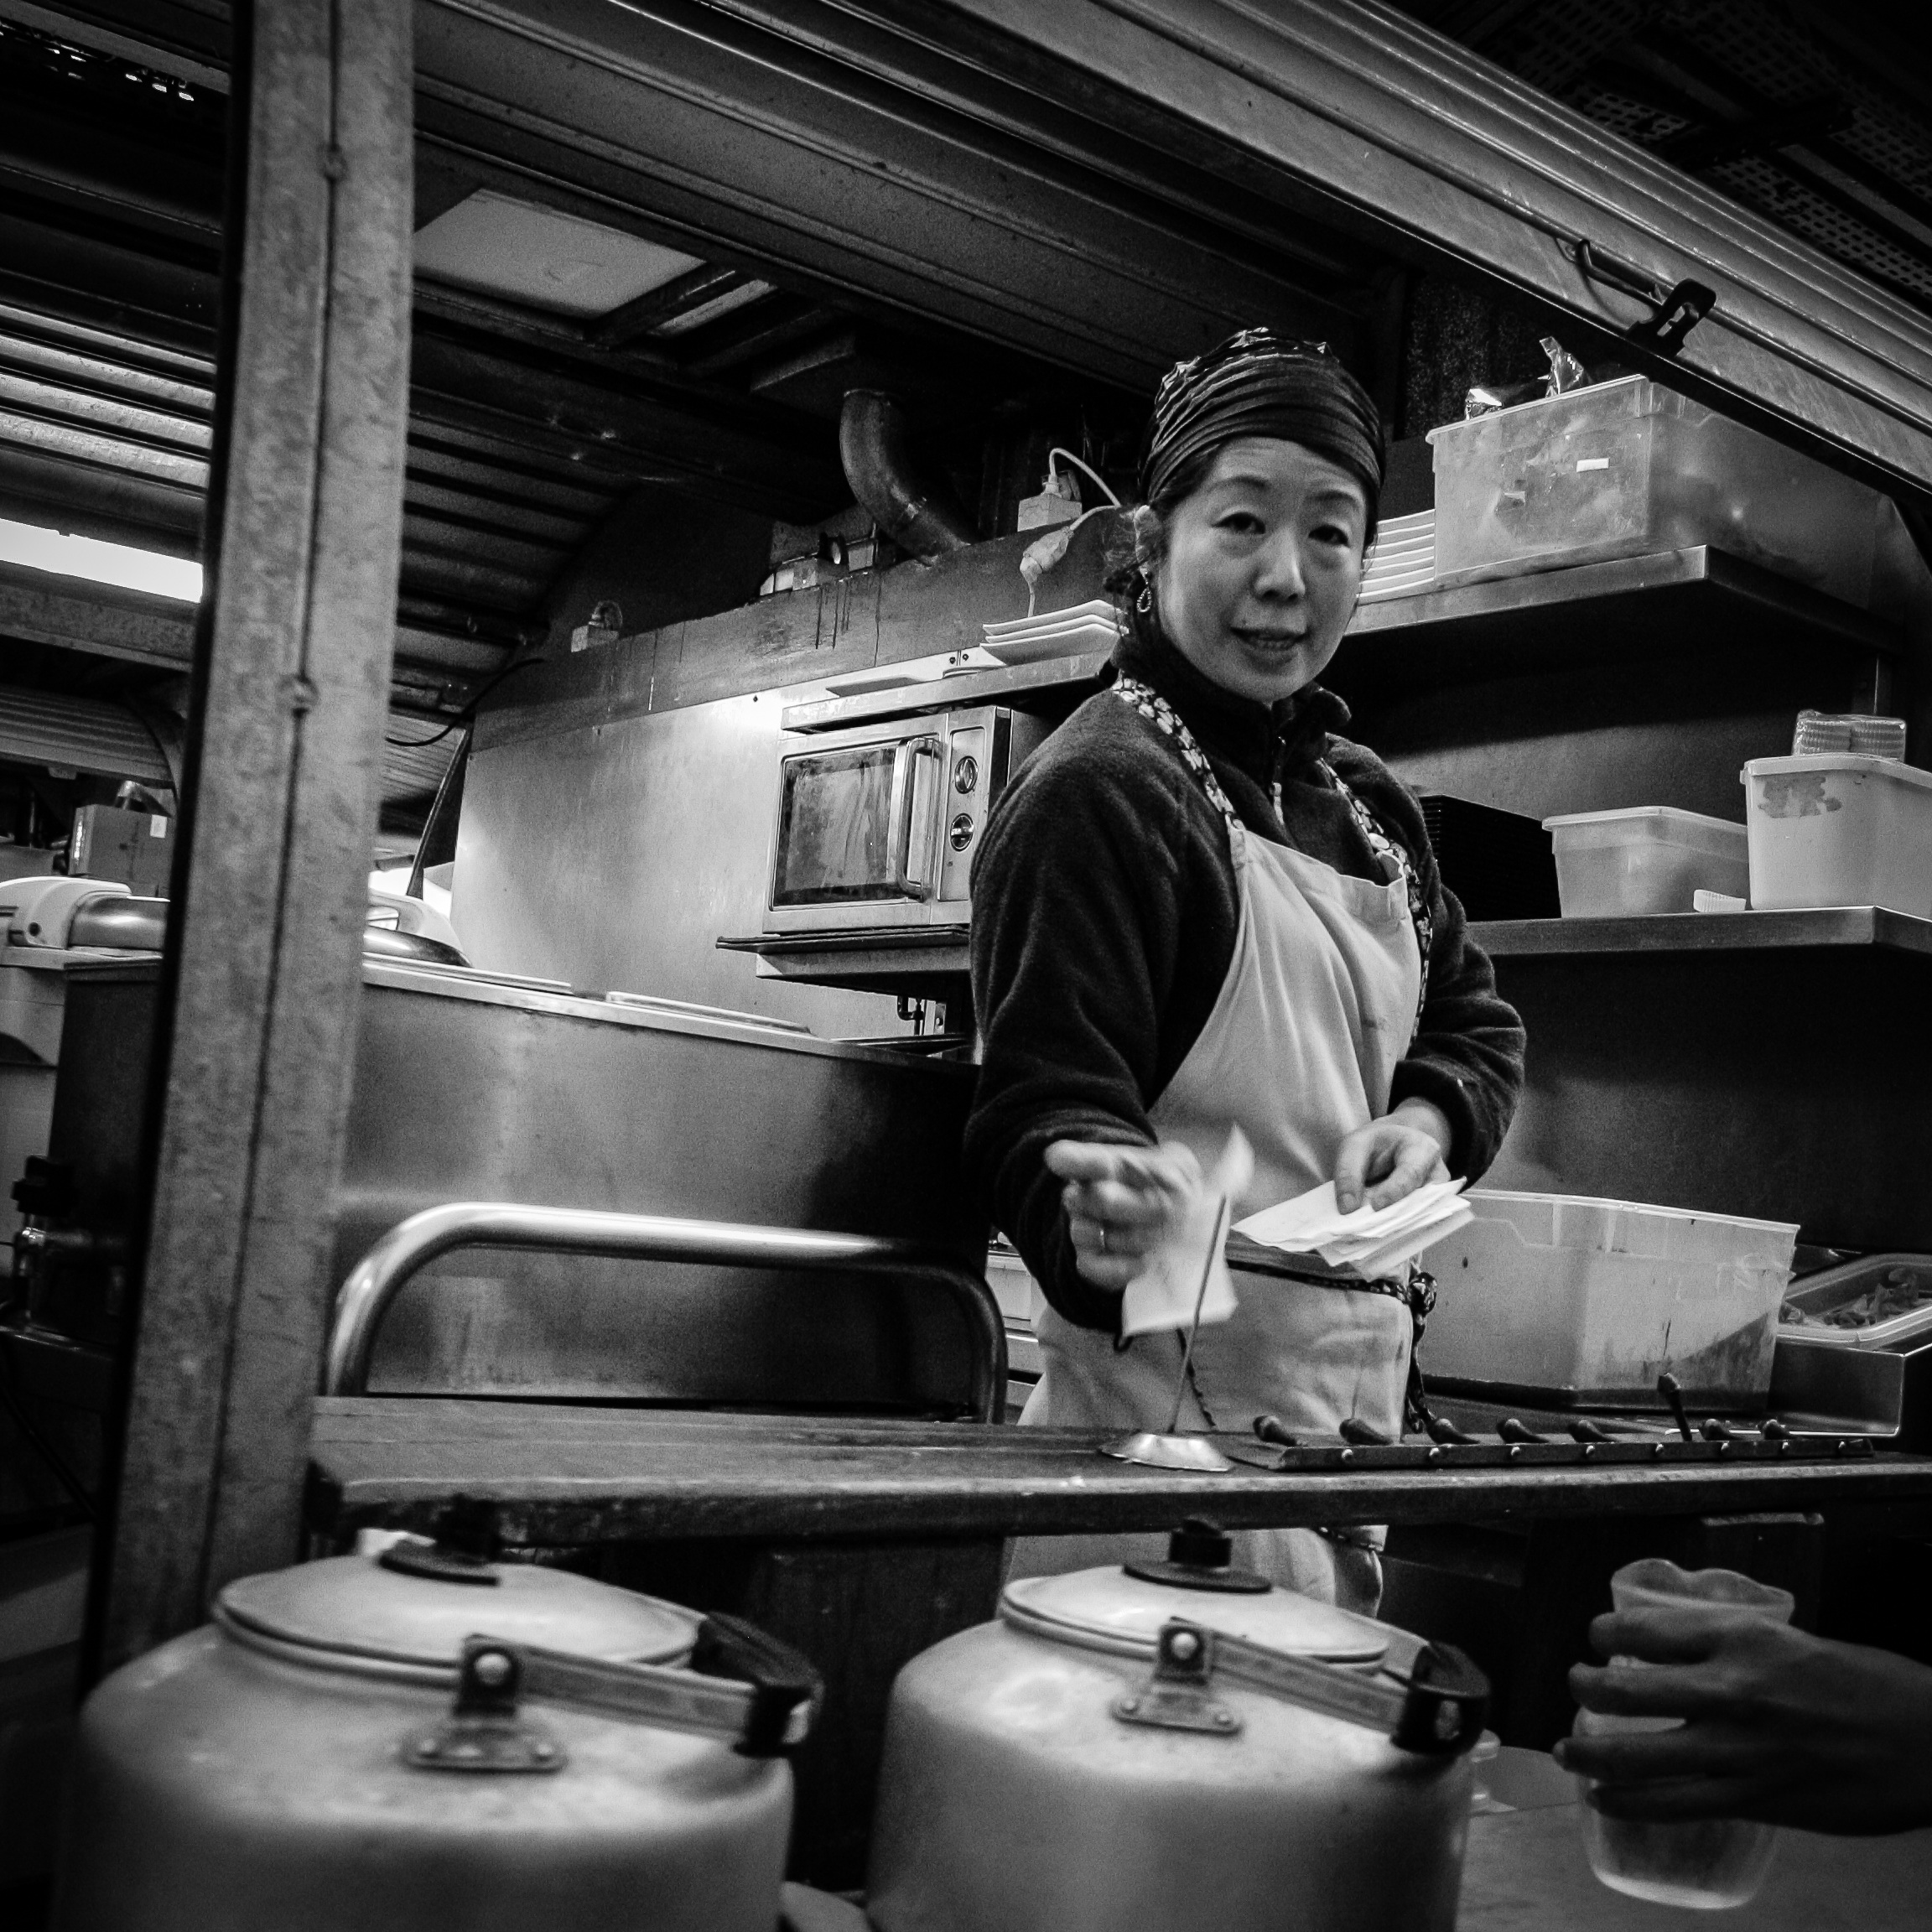
person, black and white, street, photography, restaurant, paris, profession, black, monochrome, character, trader, monochrome photography, film noir, market red children